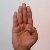
The image shows a hand gesture representing the letter 'B' in Indian Sign Language.